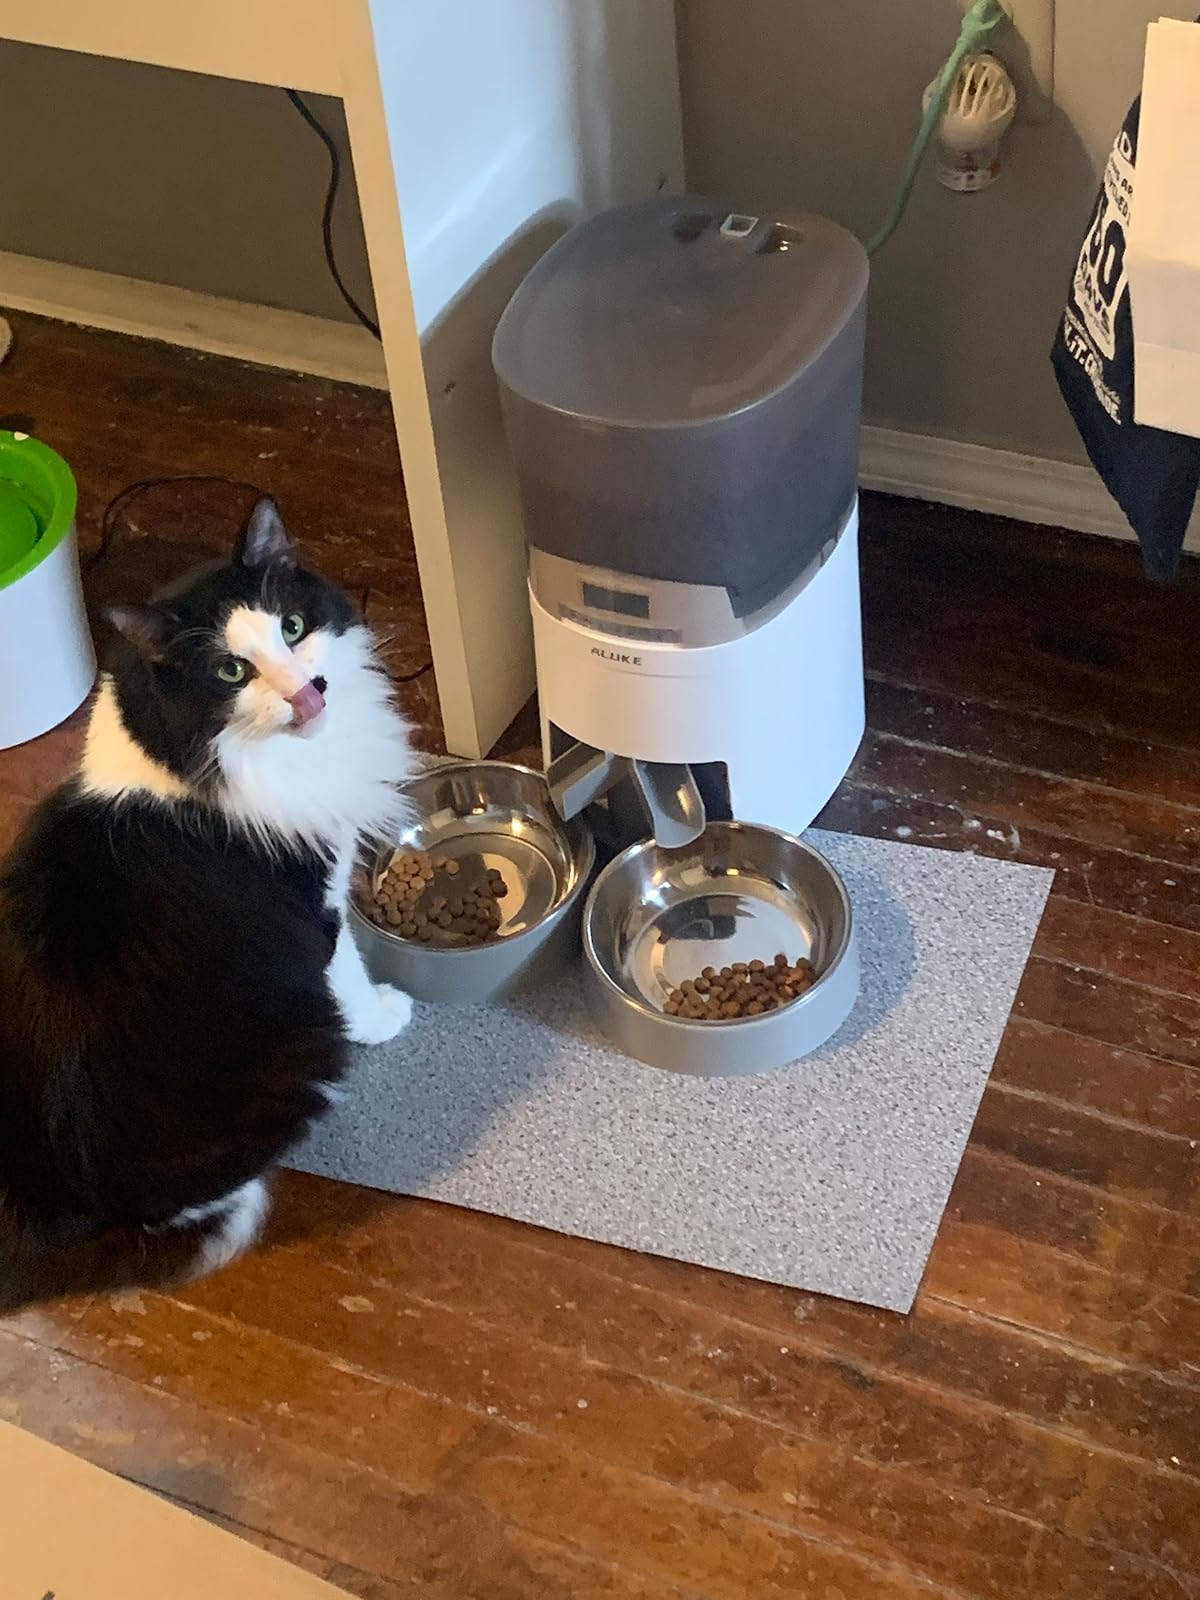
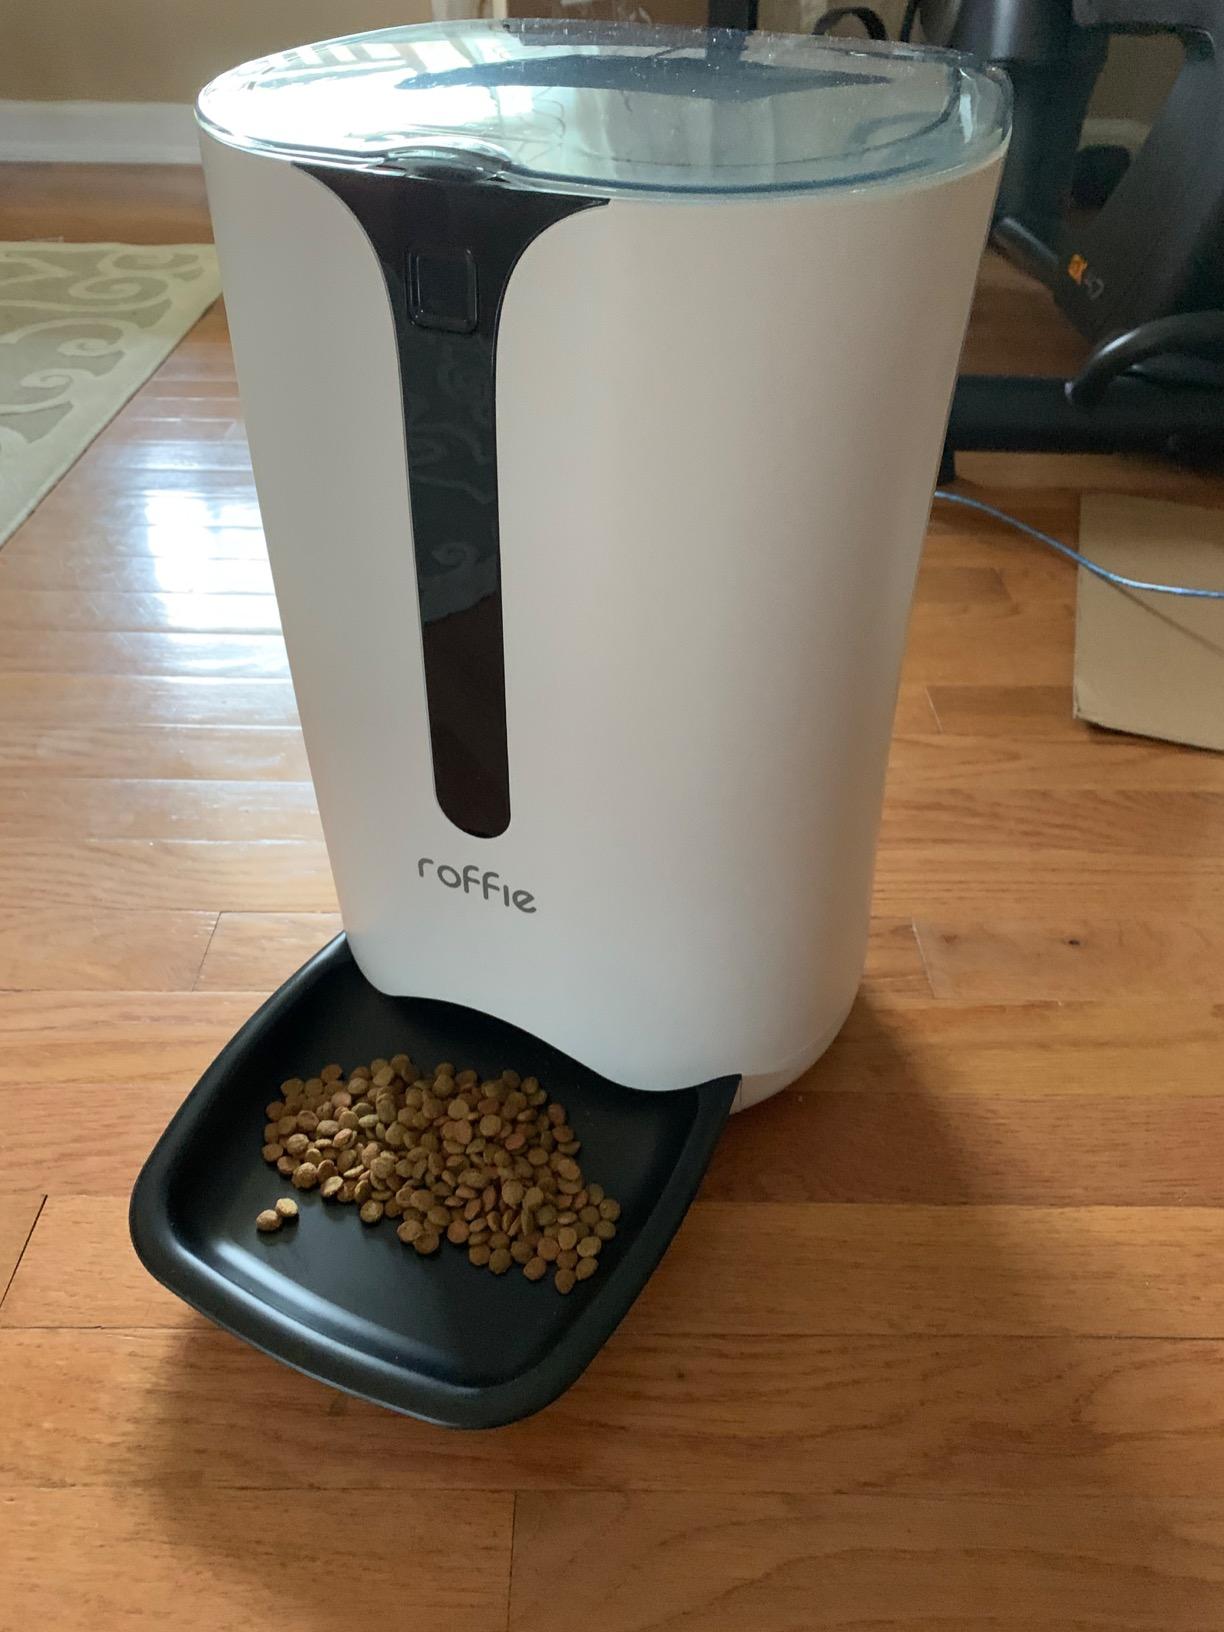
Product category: items_feeder
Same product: no